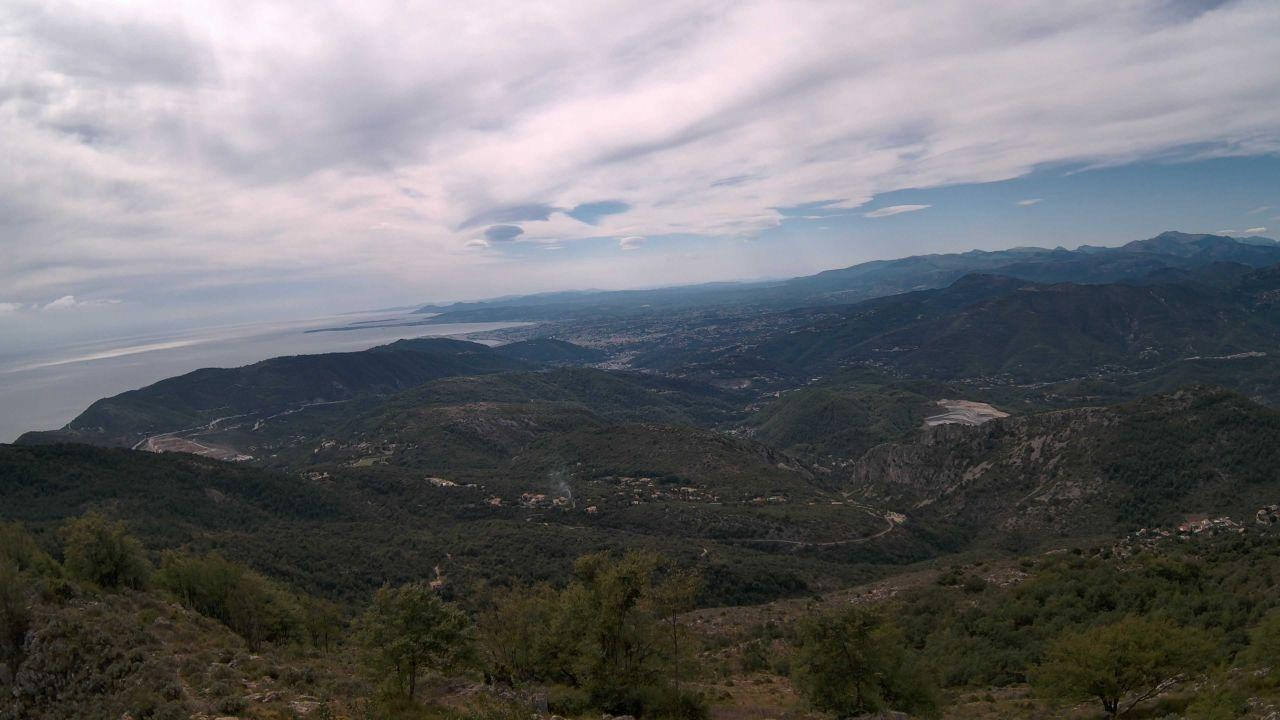
Fire: no
Smoke: yes